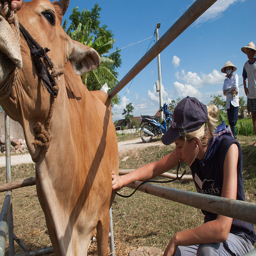
A woman reaches through a fence to pet a cow.
a person petting a cow from behind a metal railing.
There is a woman reaching threw a fence to pet a cow
A woman listening to a cow's stomach with a stethoscope.
A woman kneeling down petting a brown cow.